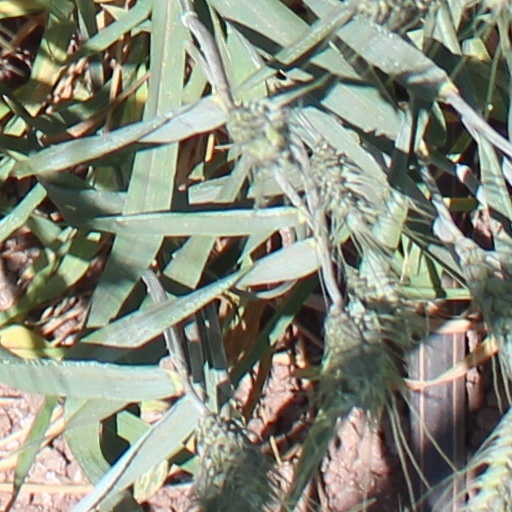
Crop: wheat